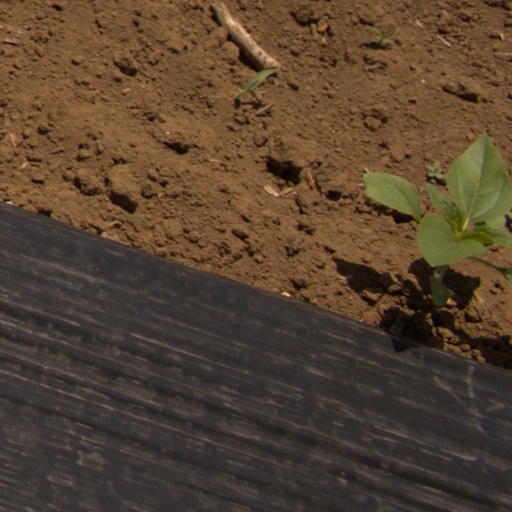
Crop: Jerusalem artichoke